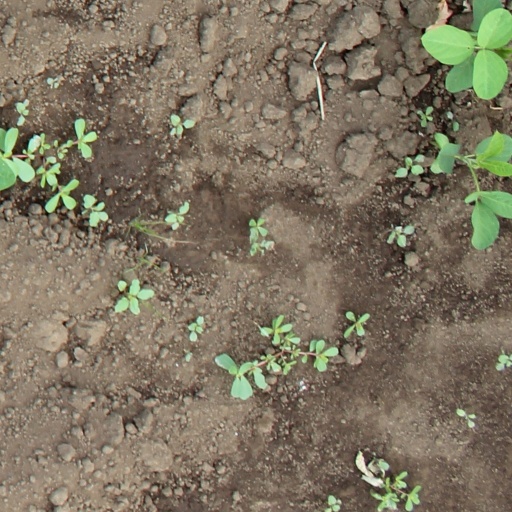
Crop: soybean